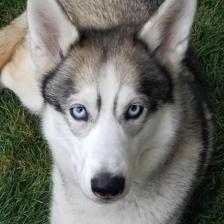
Label: animals